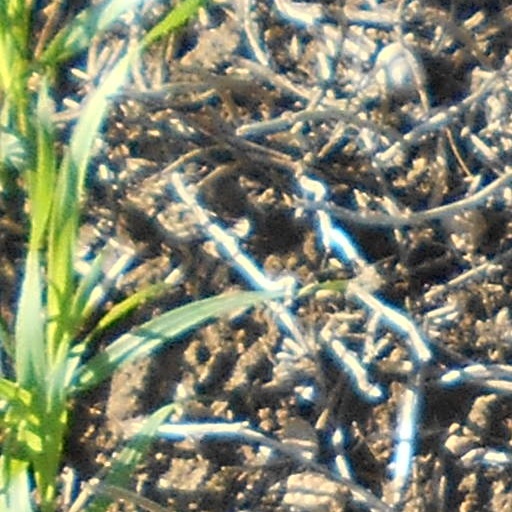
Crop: wheat